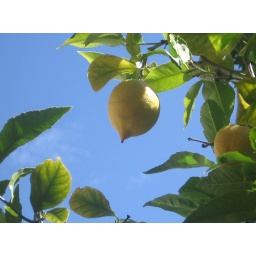
Our lovely lemon tree in summer